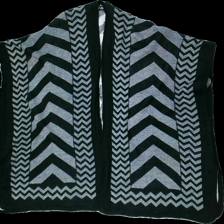
View: front
Type: Cardigan
Category: Ladies
Brand: Miss Milla
Colors: White, Black
Material: 100% Acryl
Pattern: Other
Cut: Regular
Size: onesize
Season: All
Price range: 50-100
Recommended usage: Reuse